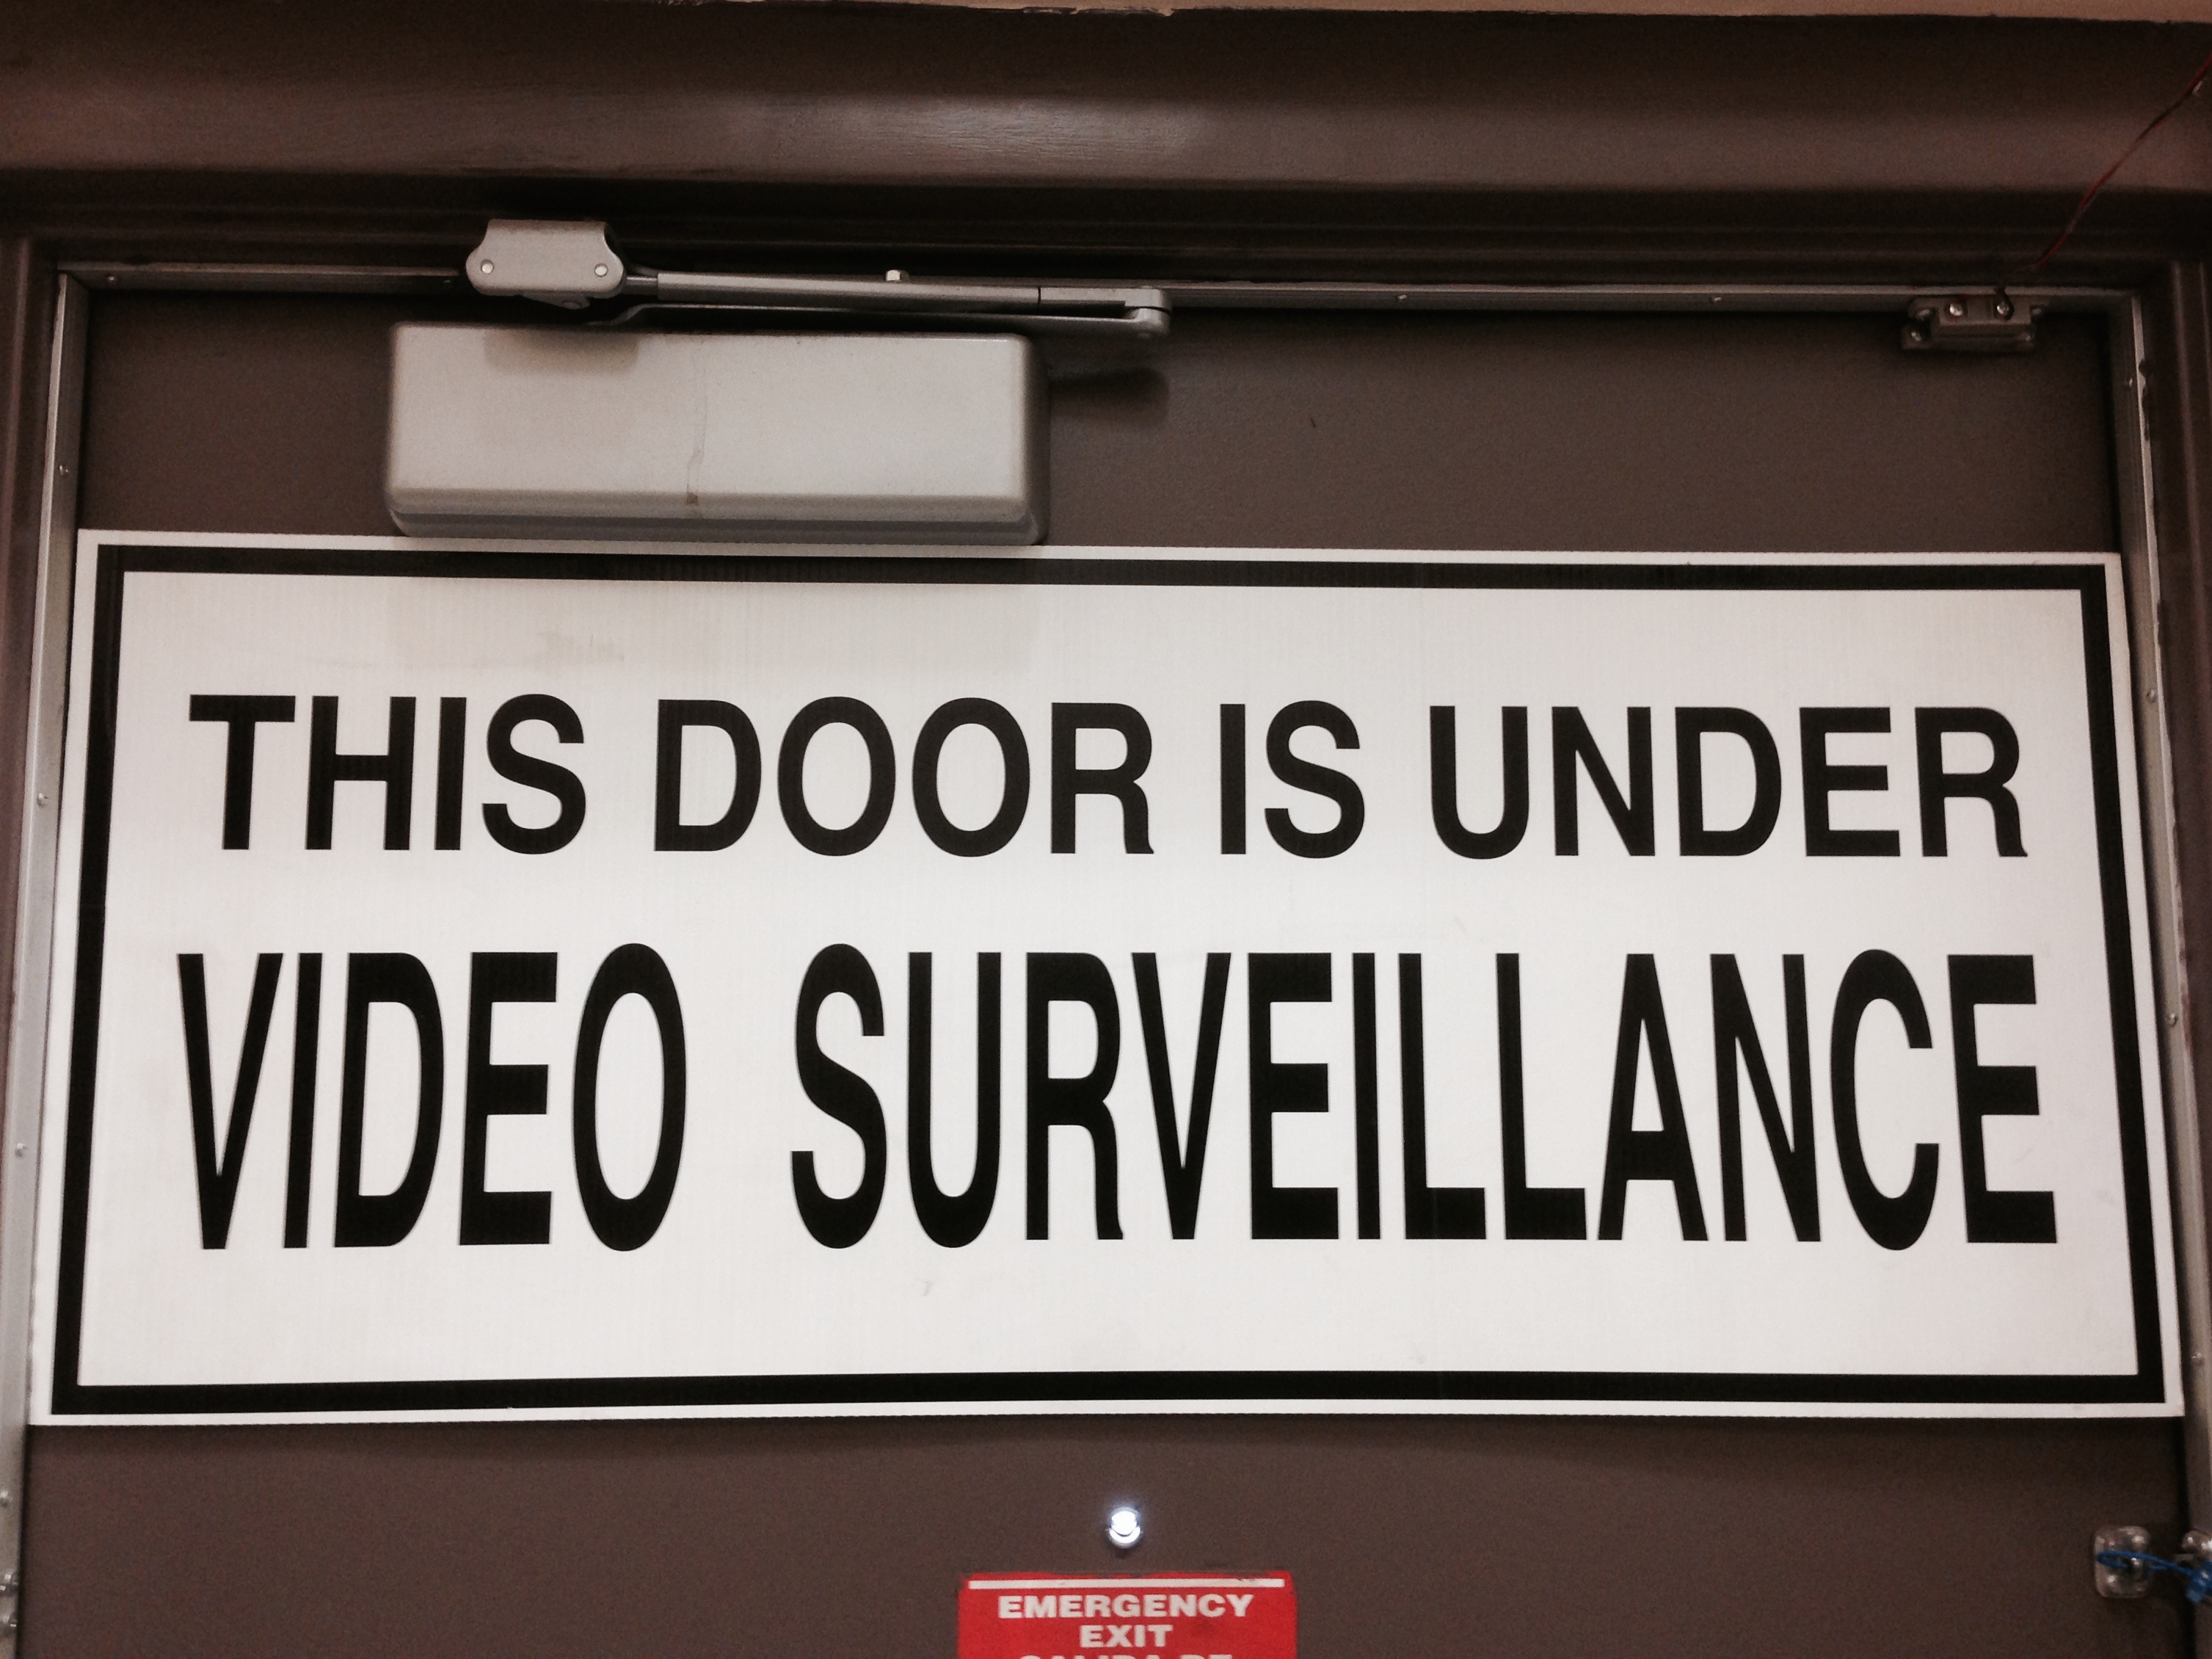
advertising, sign, banner, street sign, signage, brand, vehicle registration plate